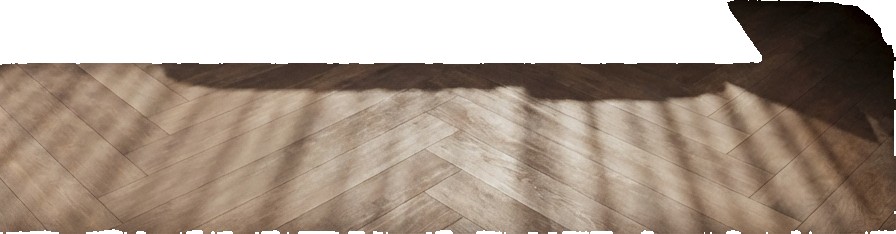
Surface category: floors